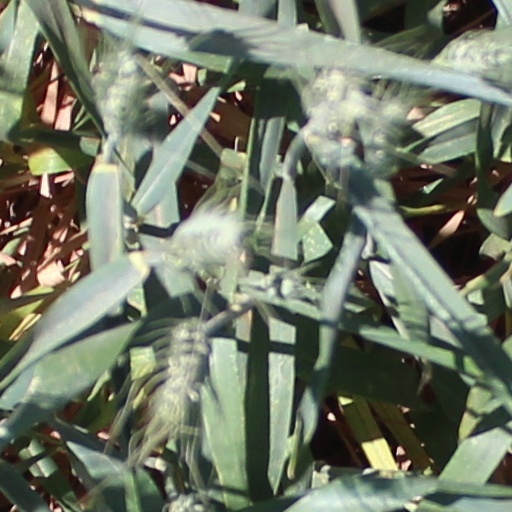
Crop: wheat